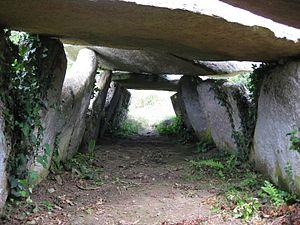
L' allée couverte et le menhir de Prajou-Menhir sont situés à Trébeurden dans le département français des Côtes-d'Armor. L'édifice est caractéristique des allées couvertes armoricaines à vestibule et cellule terminale. Elle comporte un décor pariétal intérieur exceptionnel. Le mobilier funéraire qui y a été retrouvé traduit une influence nordique indéniable.